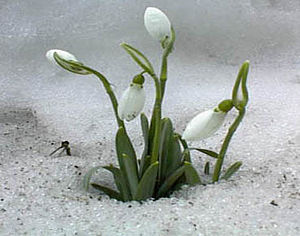
Forår
Tidligt forårstegn: vintergækker.
Forår er en af de fire årstider. På den nordlige halvkugle ligger foråret fra omkring 21. marts til 21.-22. juni.